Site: brandenburg
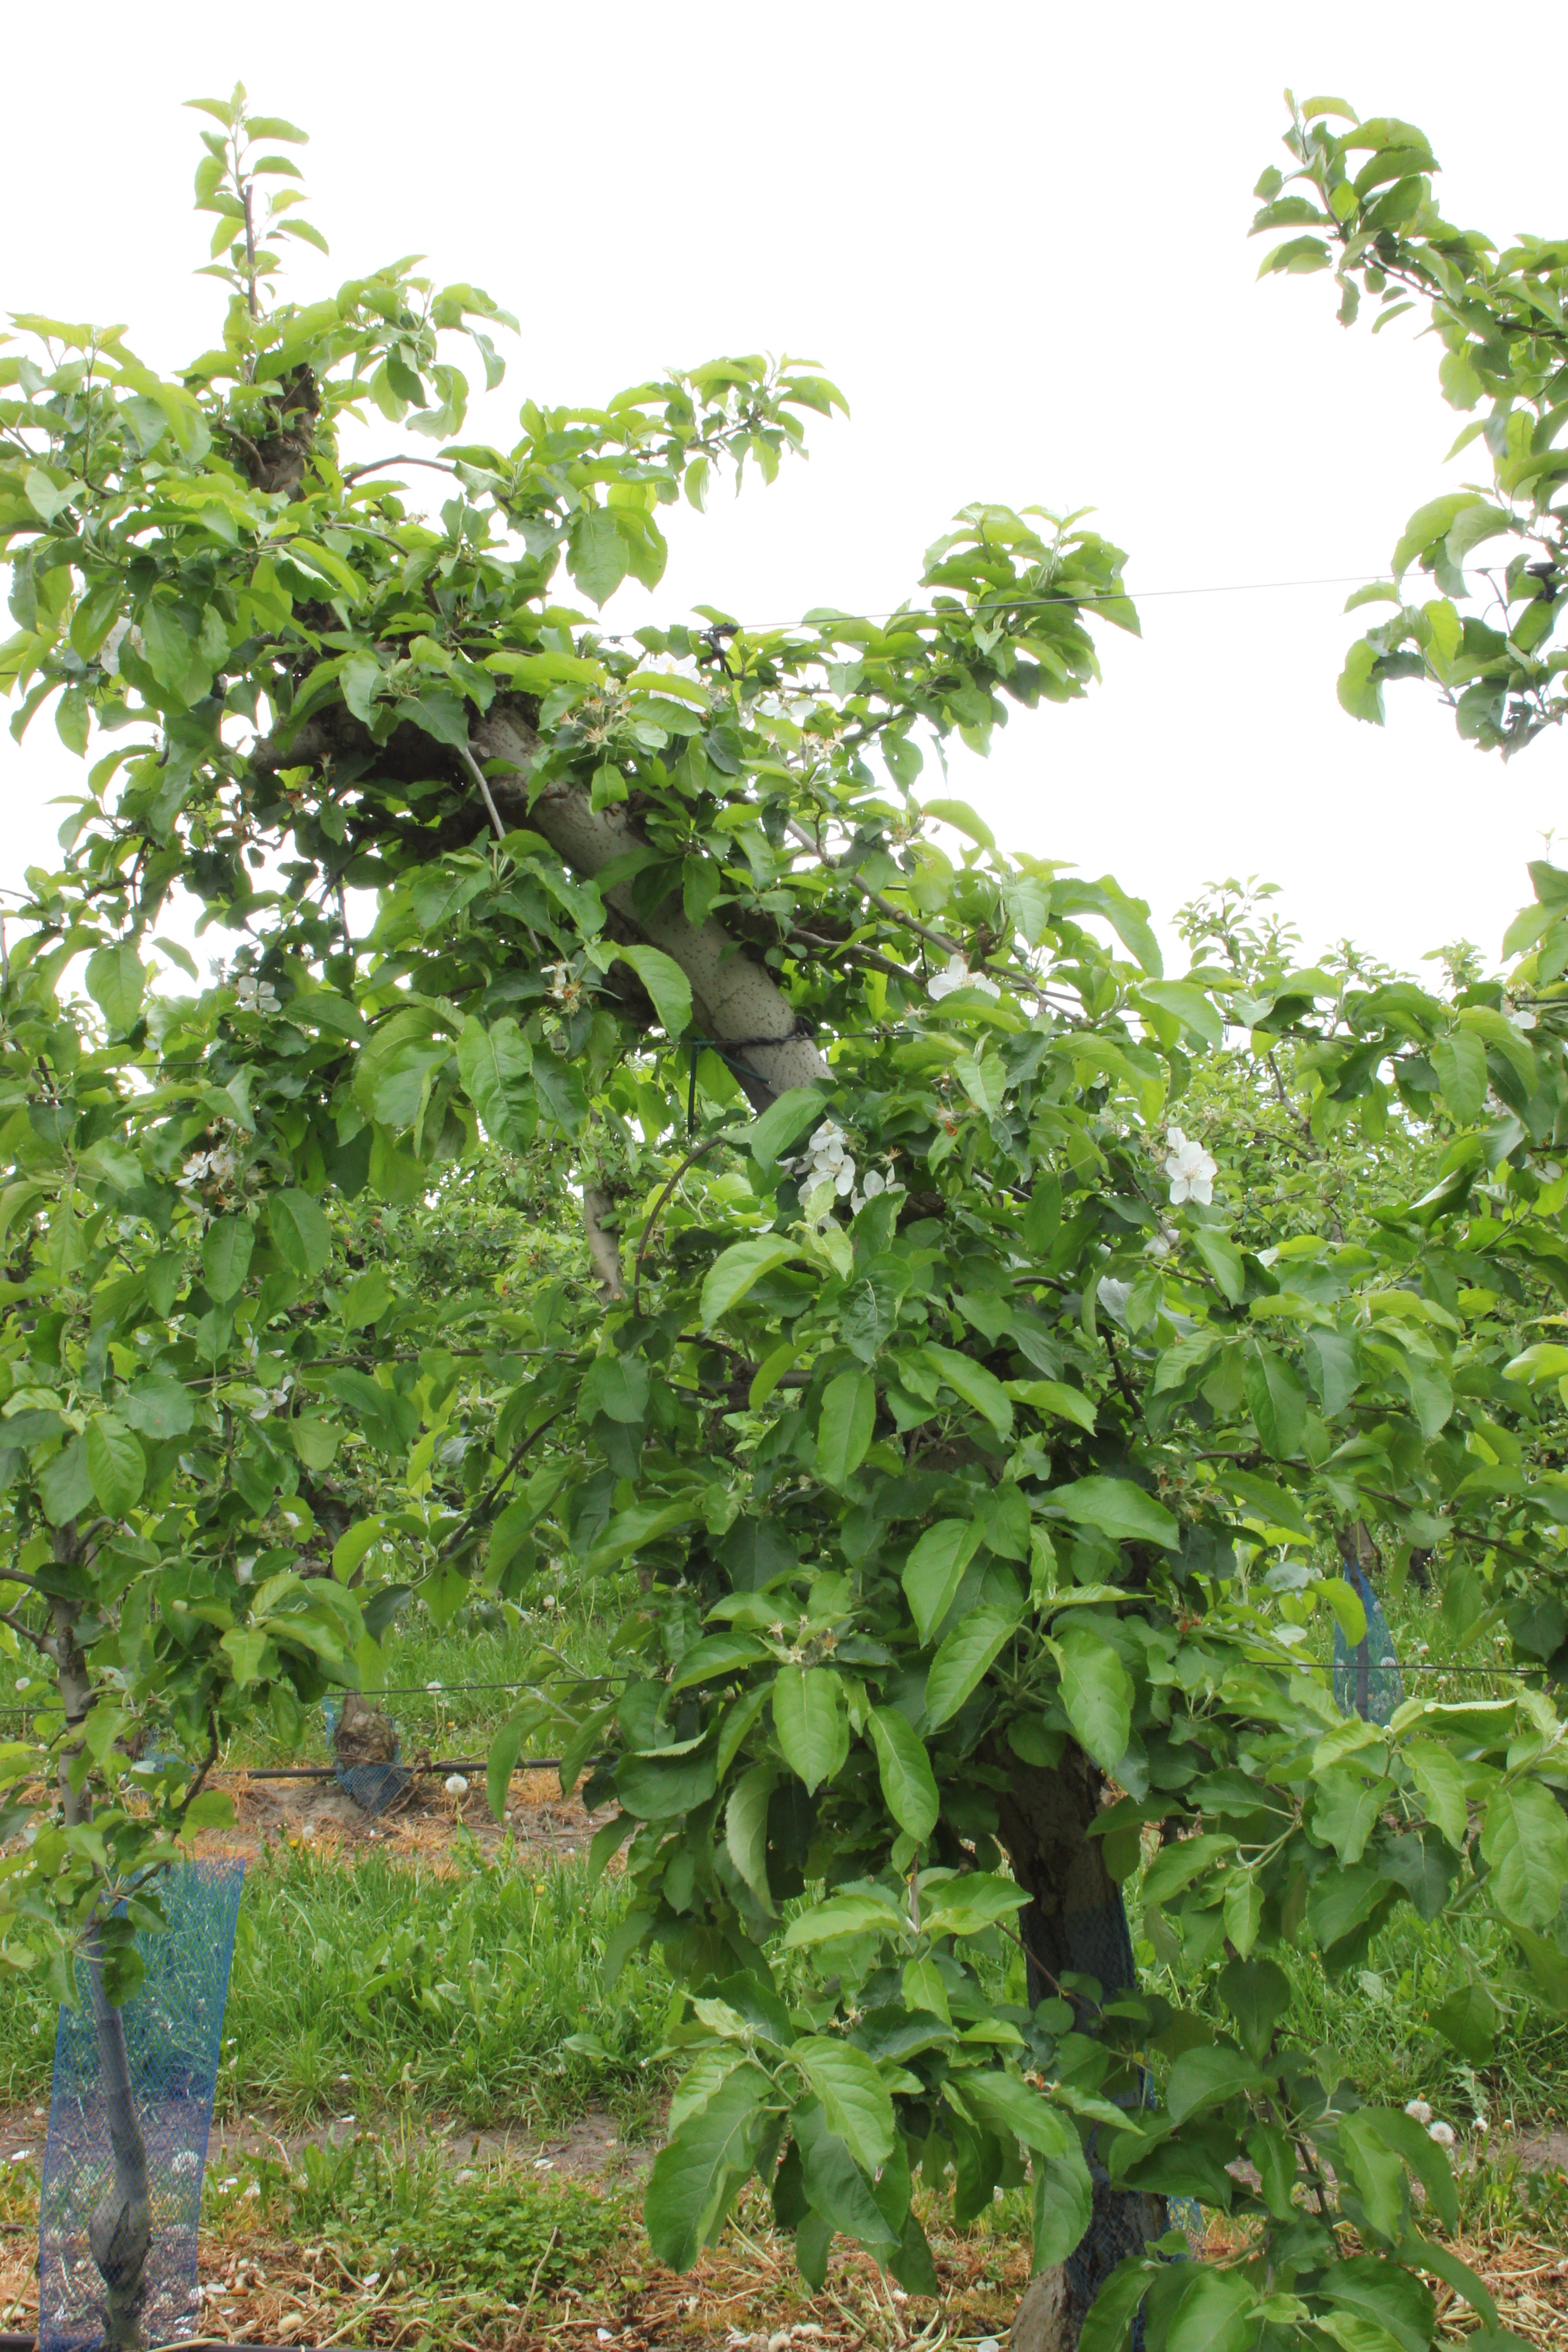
Growth stage (BBCH 67): Flowering